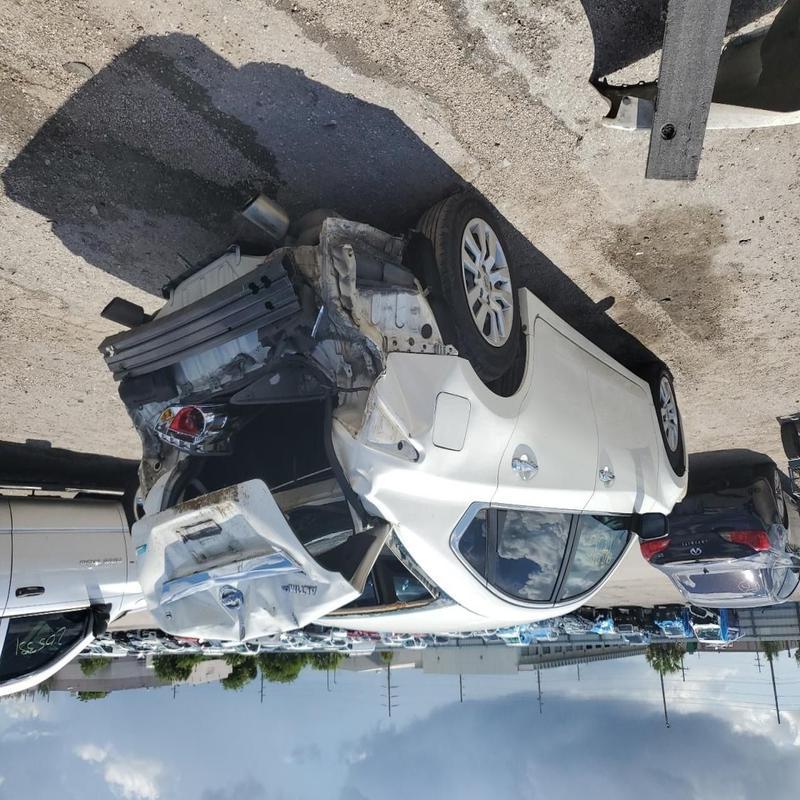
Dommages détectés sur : pare-brise arrière, malle, feu arrière droit, feu arrière gauche, pare-choc arrière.
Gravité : majeur